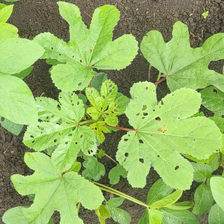
Weed species: Little_Mallow(Malva parviflora)